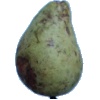
Label: pear_stone